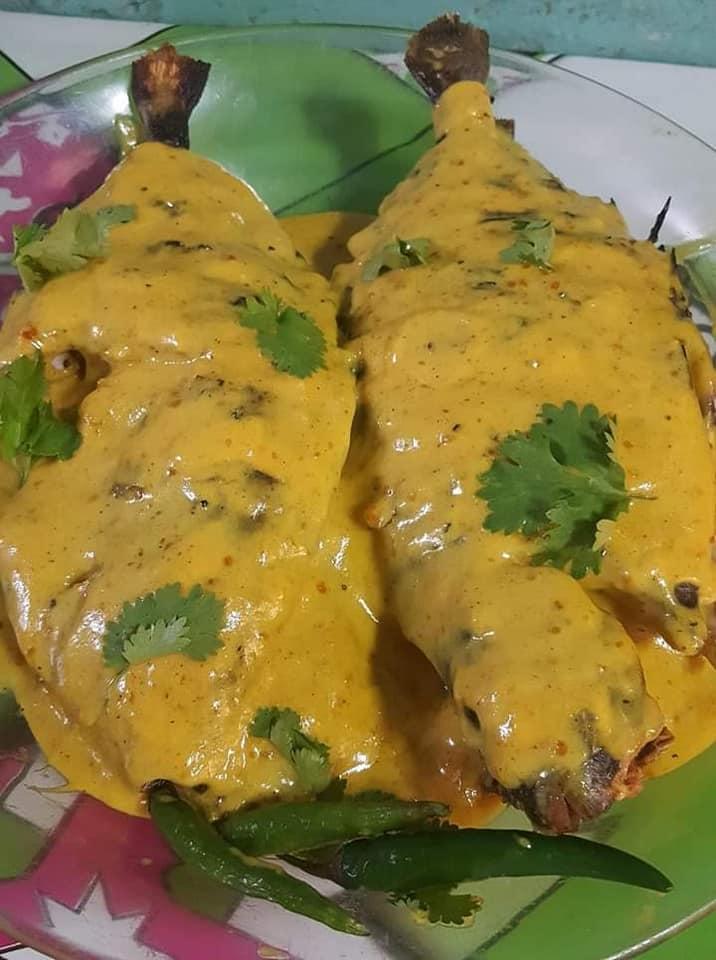
Juu ya meza kuna sahani iliotengenezwa kwa kioo. Juu yake kuna samaki wawili waliopakwa rojorojo ya rangi ya manjano pamoja na matawi ya dania.